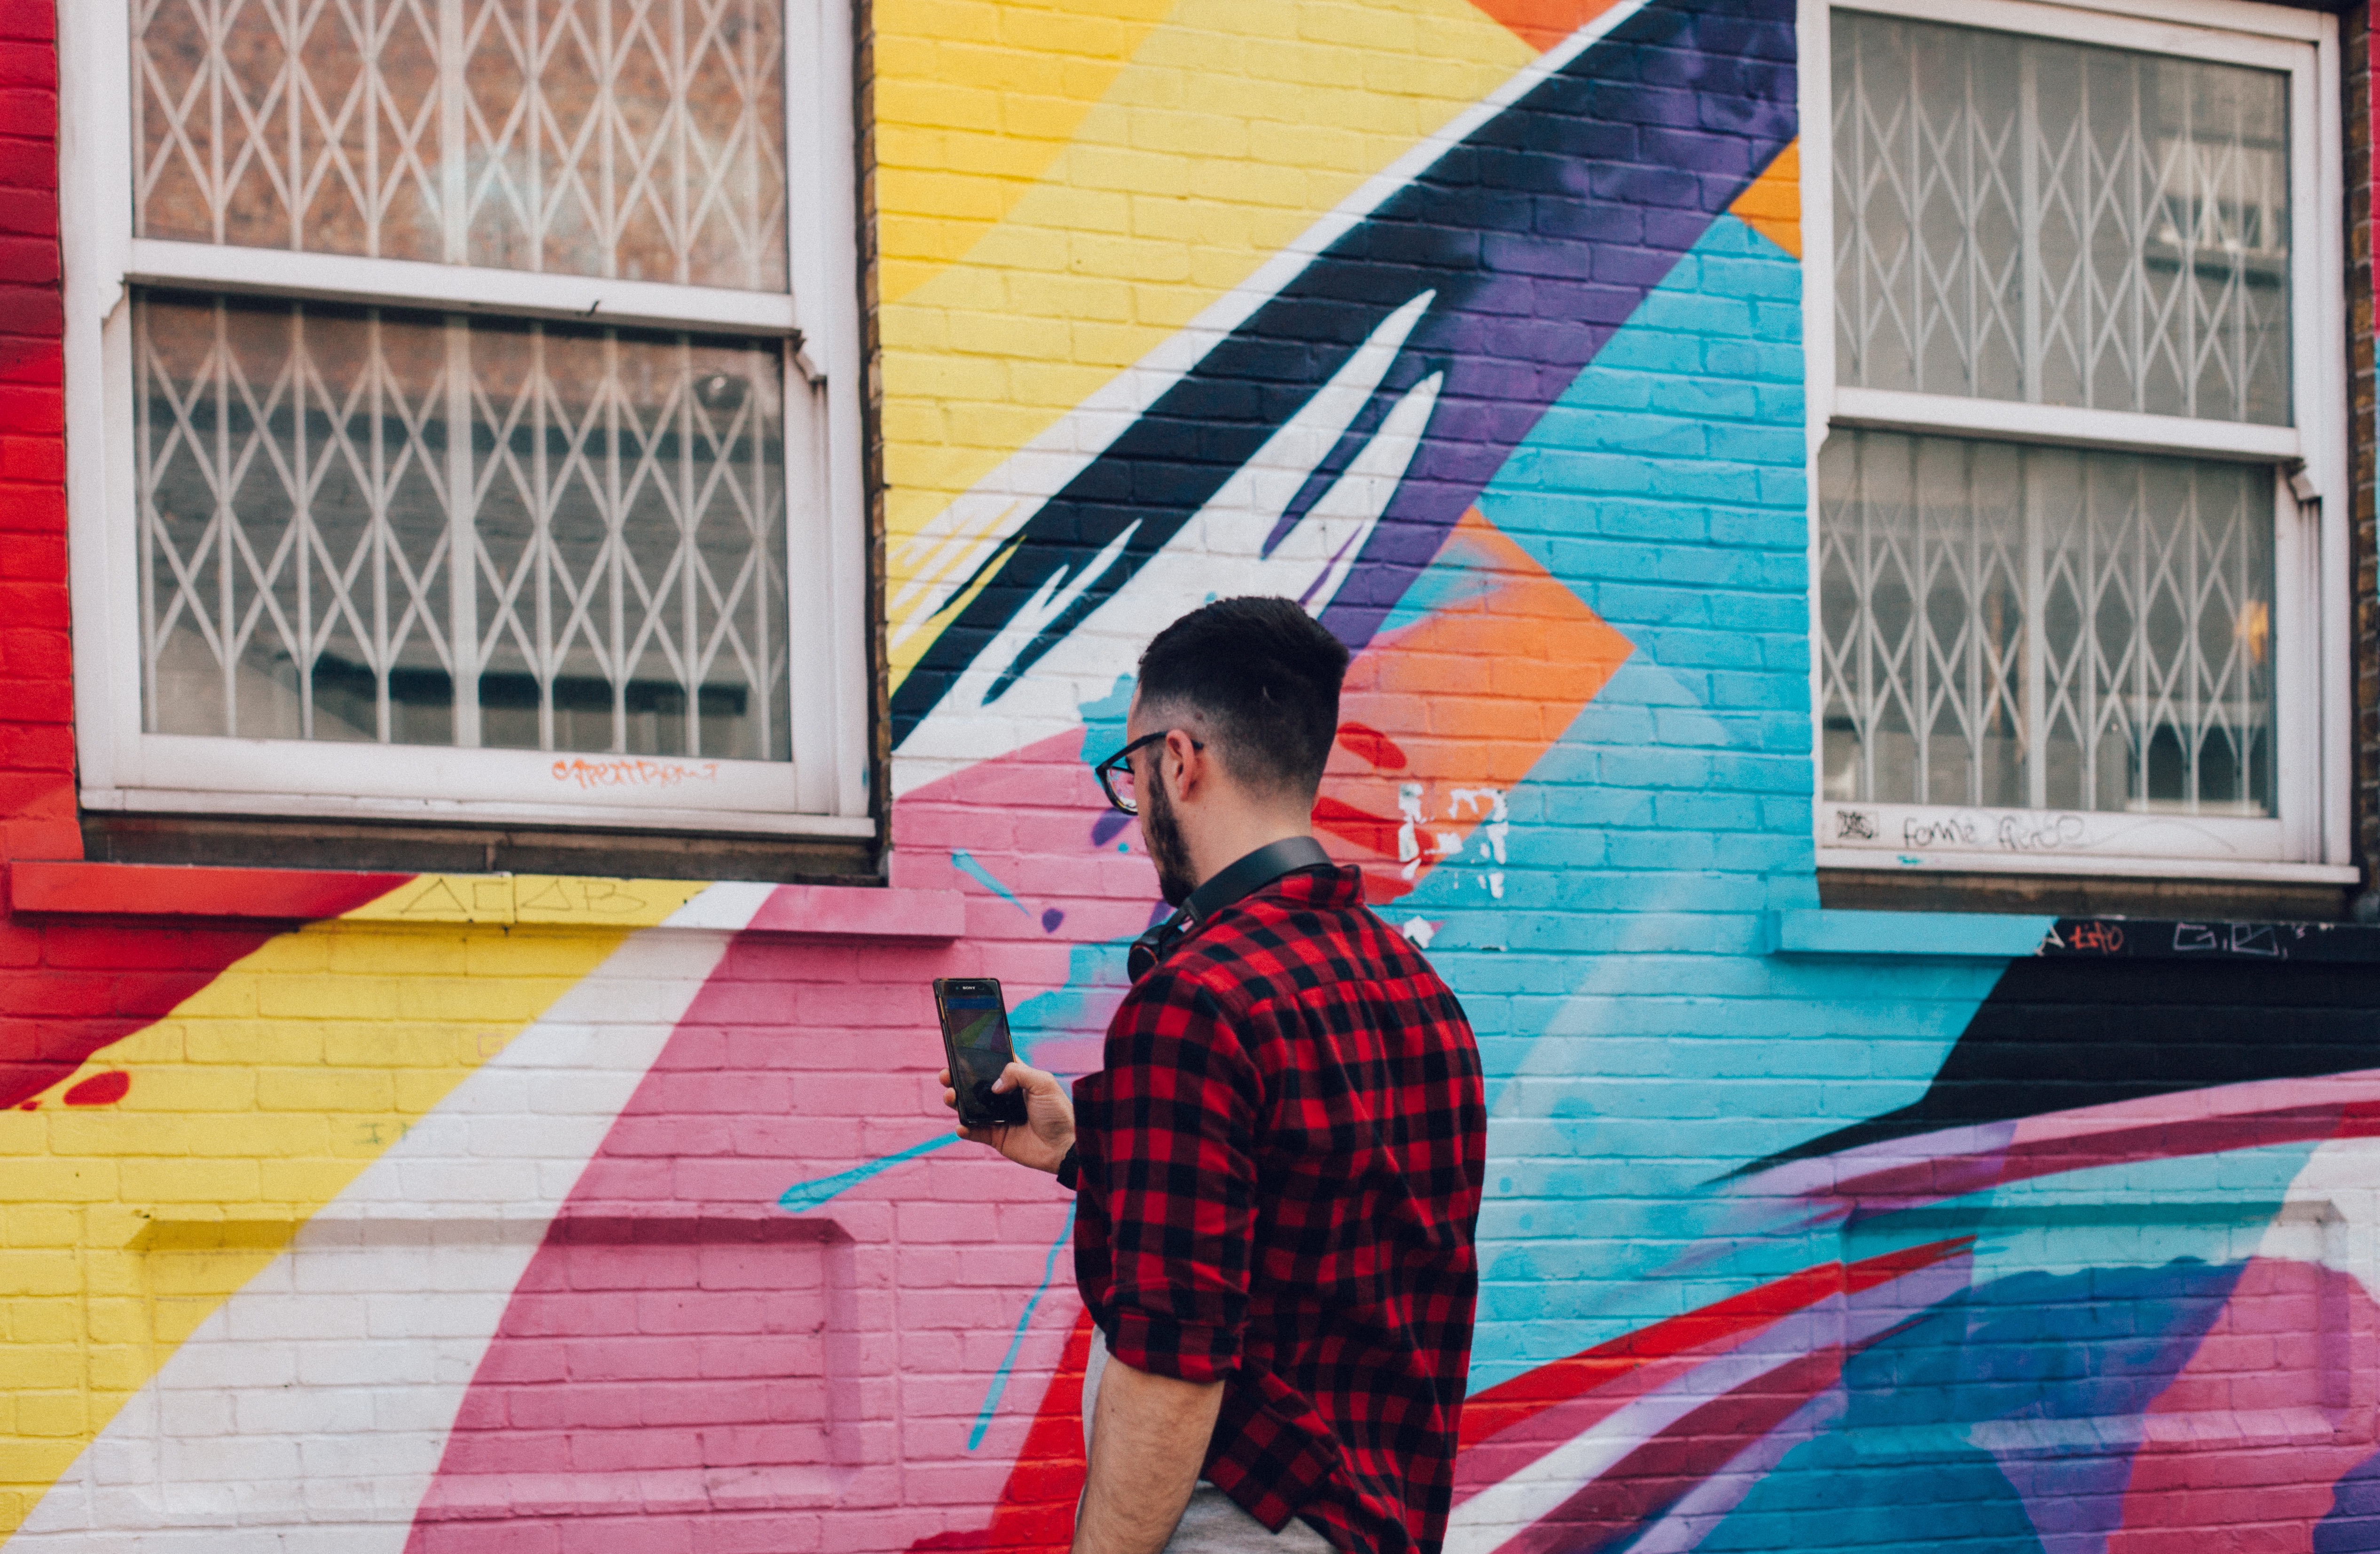
street, wall, color, blue, art, design, mural, window covering